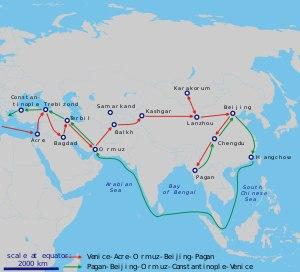
Marco Polo est un marchand italien, célèbre pour son voyage en Chine qu'il raconte dans un livre intitulé Devisement du monde ou Livre des merveilles ou encore Livre de Marco Polo.